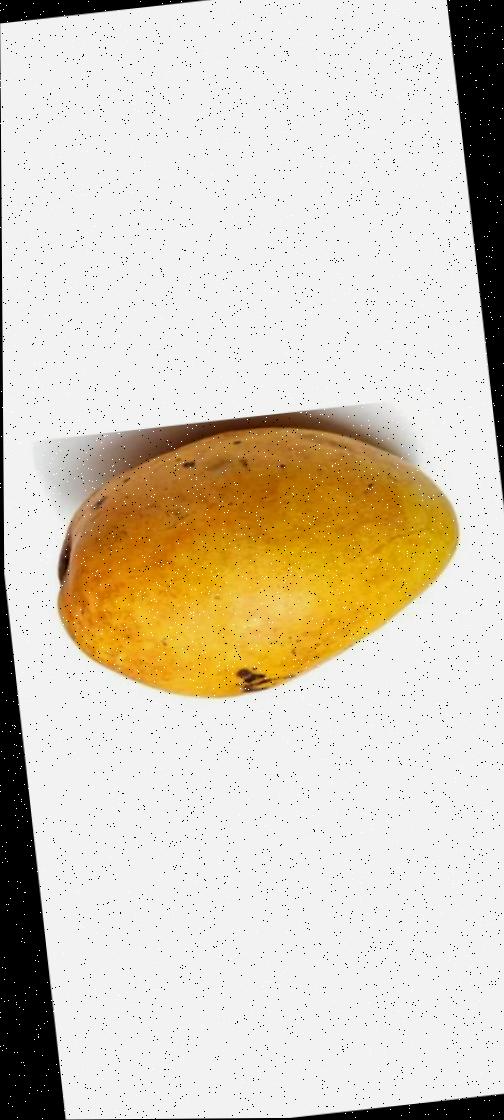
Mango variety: Bari-11